QUT Gardens Point ferry wharf

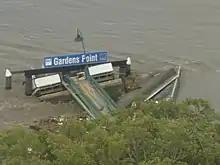
Old ferry wharf damaged in the 2011 floods.

The wharf was destroyed during the January 2011 Brisbane floods. A temporary replacement opened on 18 April 2011. The temporary wharf closed in early 2015 to allow a new permanent wharf to be built. The new wharf opened on 24 April 2015. The terminal was damaged in the 2022 eastern Australia floods and reopened on 1 November 2022.